Riley Darnell

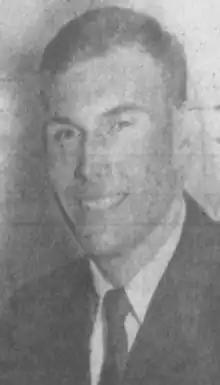
Darnell in 1965

Riley Carlisle Darnell (May 13, 1940 – October 2, 2020) was an American politician and lawyer who served in the Tennessee House of Representatives from the 67th district, Tennessee Senate from the 22nd district, Majority Leader of the Tennessee Senate, and as Tennessee Secretary of State as a member of the Democratic Party.